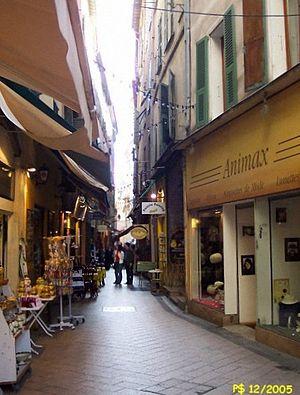
Le Vieux-Nice est la partie ancienne de la ville de Nice.